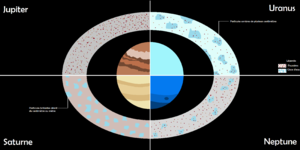
Schéma des anneaux planétaires des quatre géantes gazeuses du système solaire. Sources
Un anneau planétaire, ou simplement anneau, est une région en forme de disque mince se situant autour d'une planète, d'une planète naine, d'un petit corps ou même d'un satellite naturel et formé principalement de poussières et de petites particules diverses.